Esplanade Riel

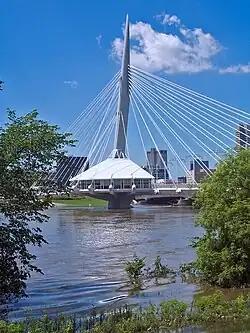
Esplanade Riel pedestrian bridge

Esplanade Riel is a pedestrian bridge located in Winnipeg, Manitoba. It was named in honour of Louis Riel.